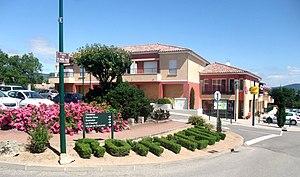
Roiffieux buis + magasins
Roiffieux est une commune française située dans le département de l'Ardèche, en région Auvergne-Rhône-Alpes. Roiffieux est un village fleuri, il possède une architecture ancienne au village et avec plusieurs châteaux bourgeois. Mais il est devenu aussi une importante banlieue résidentielle. Son environnement lui permet cependant d'être un point de départ pour des randonnées avec vue sur le Vercors et la chaîne des Alpes.